Caroline Freeman

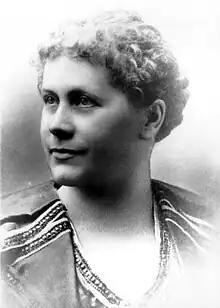

Caroline Freeman ( 1856 – 16 August 1914) was a teacher, school principal and owner, and the first female graduate of the University of Otago, New Zealand.